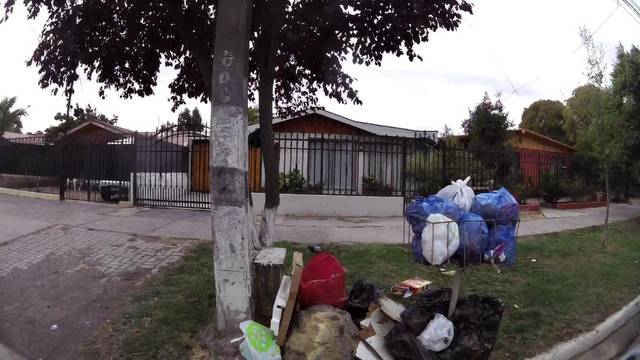
Region: Chile
Coordinates: -34.163, -70.741